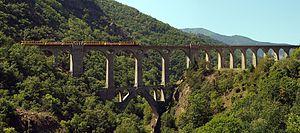
Aout 2011 - Train Jaune franchissant le pont Séjourné
Le pont Séjourné est un viaduc ferroviaire permettant à la ligne de Cerdagne de franchir la Têt. Il enjambe également la route nationale 116. Il a été conçu par Paul Séjourné, ingénieur des Ponts et Chaussées.